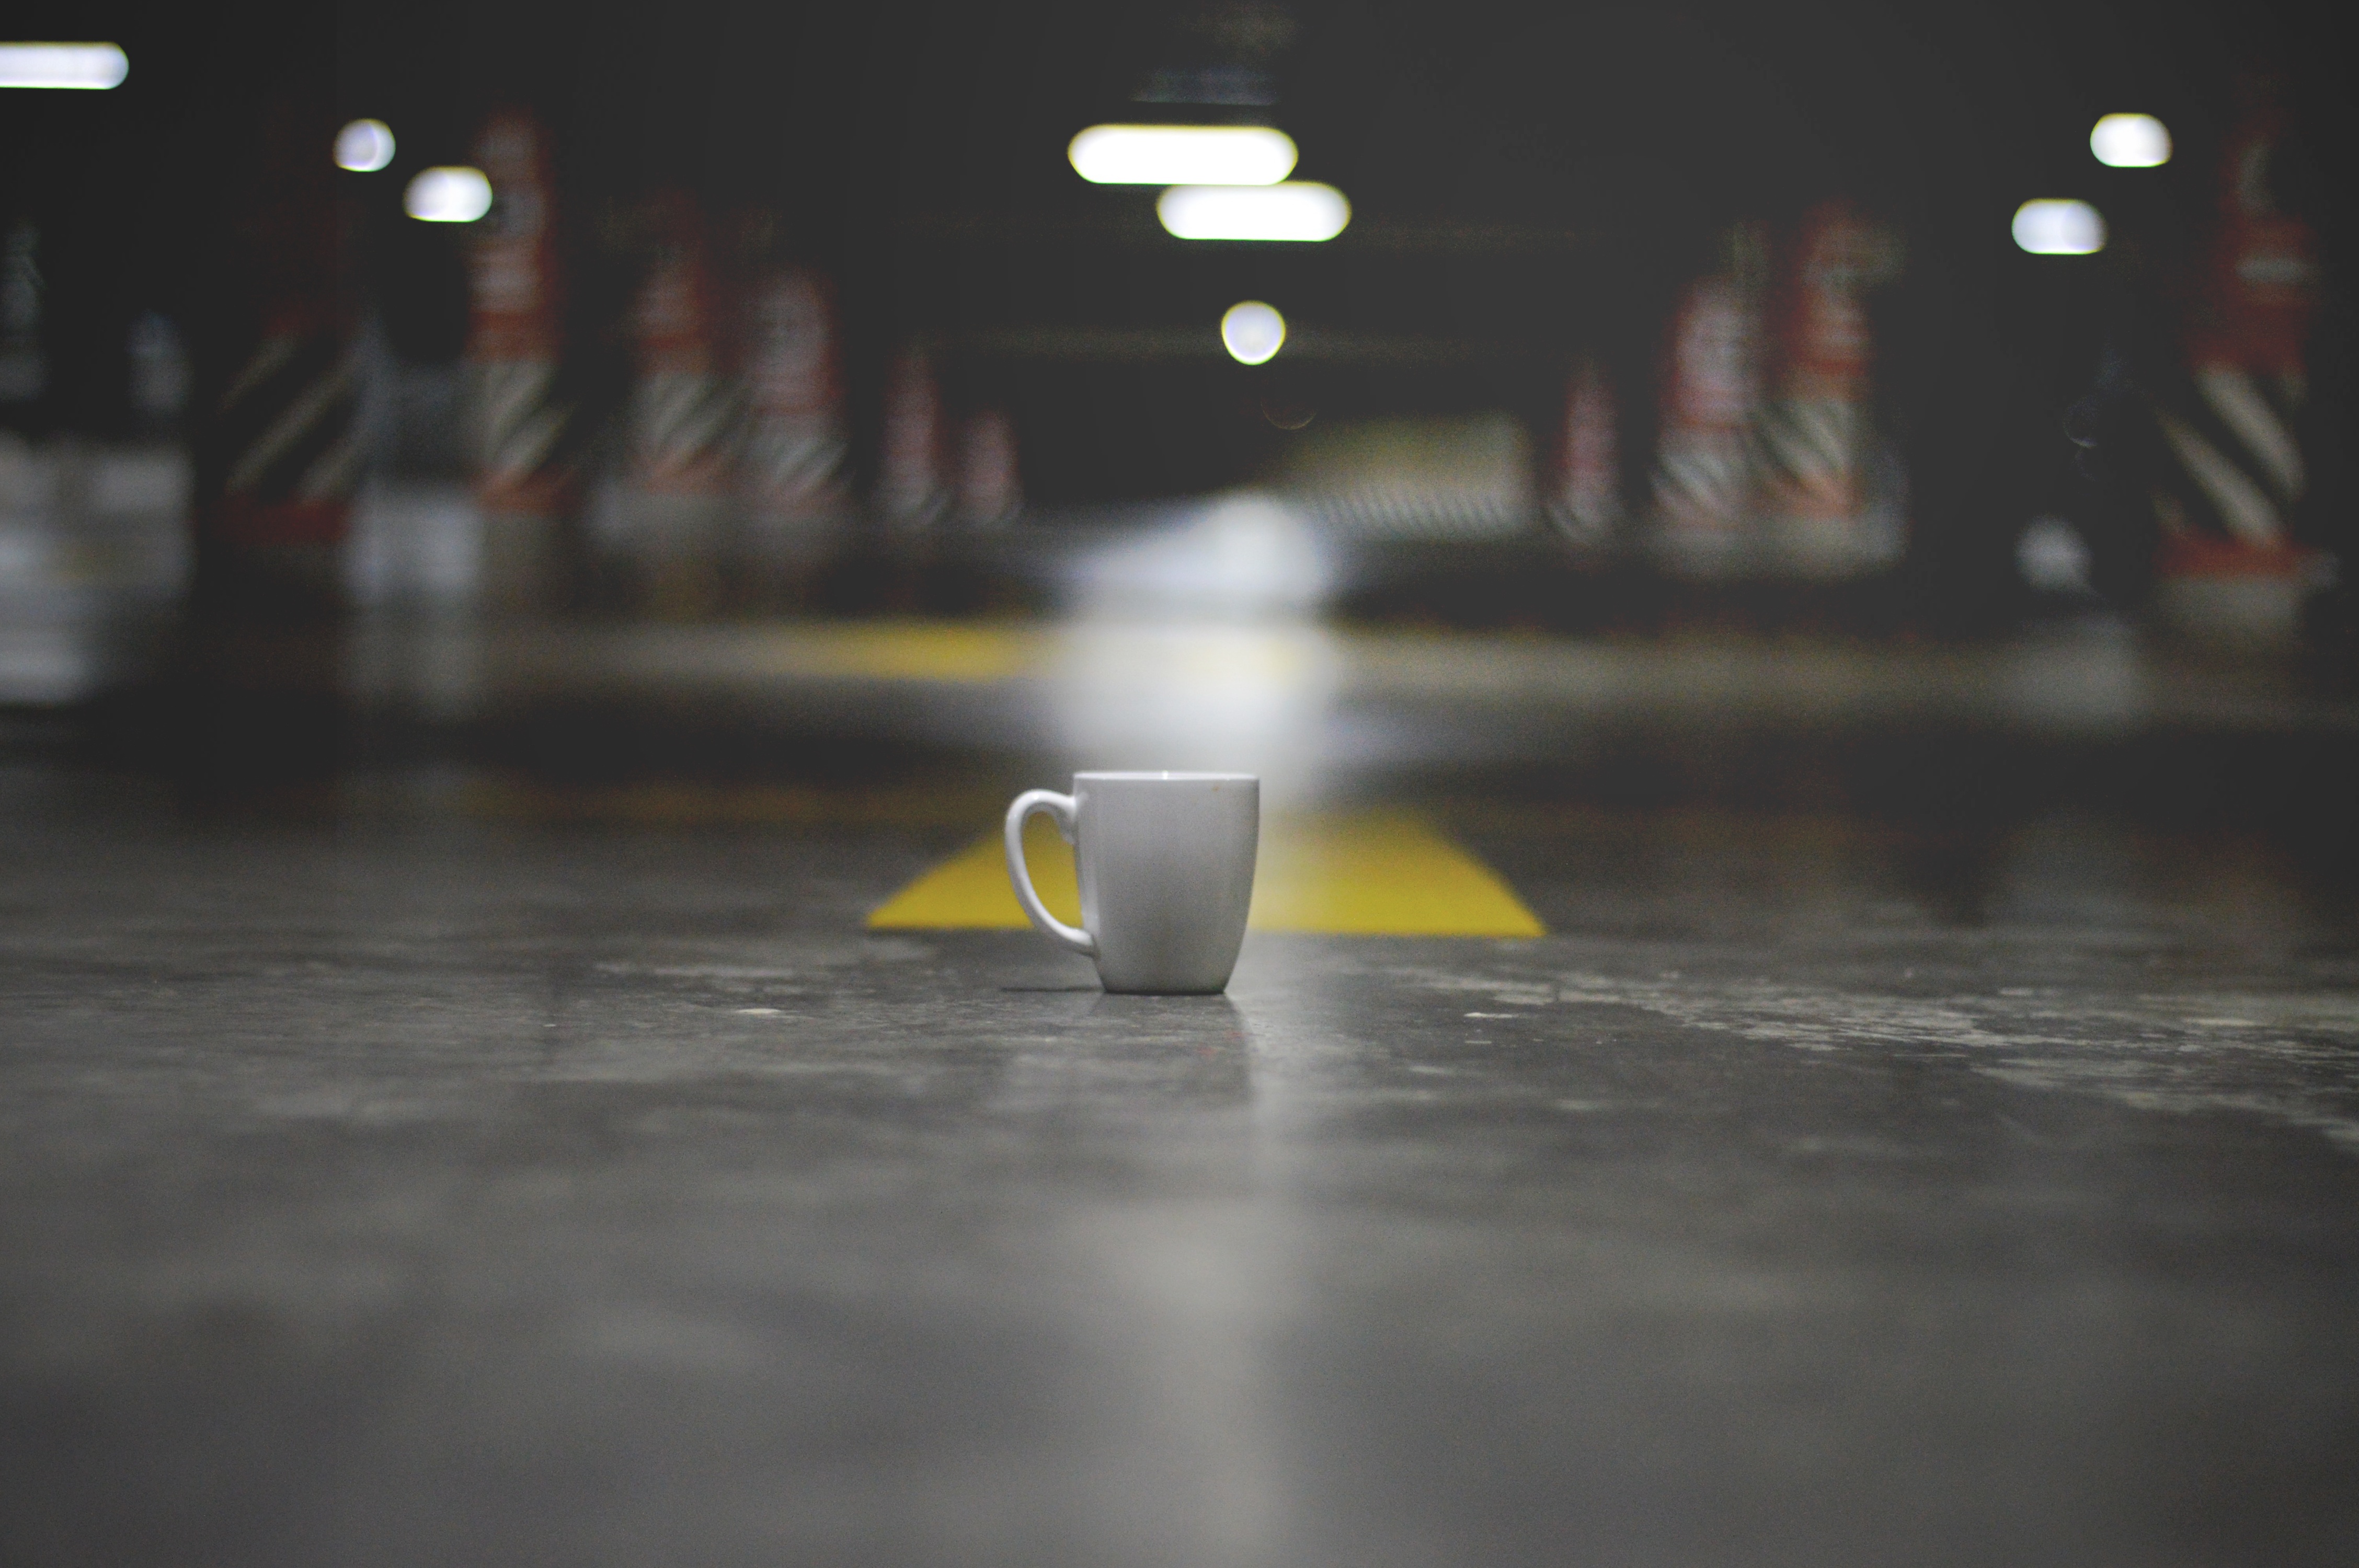
light, night, rain, parking, cup, reflection, weather, mug, lighting, parking garage, shape